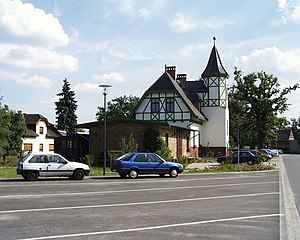
Burg (Spreewald)
Banegården i Burg
Burg (Spreewald) er en kommune i den østlige del af den tyske delstat Brandenburg, ca. 20 km nordvest for Cottbus; Den har siden 2005 været kurby. Kommunen hører under Amt Burg (Spreewald) i Landkreis Spree-Neiße.